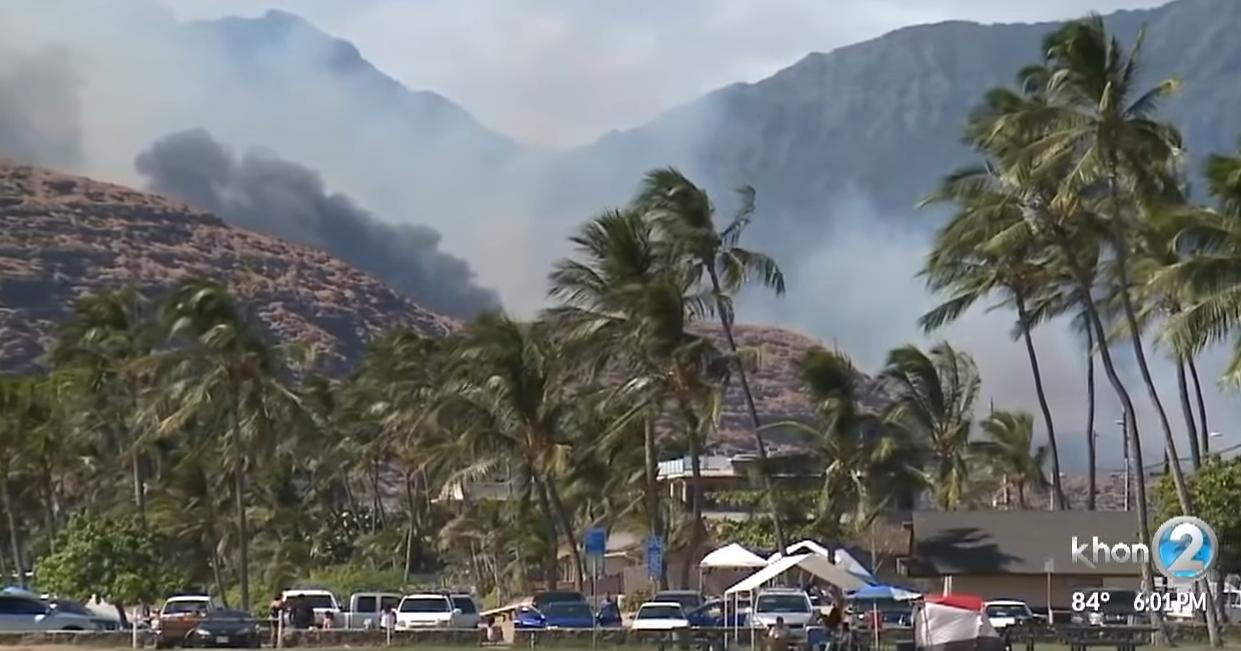
Fire: no
Smoke: yes